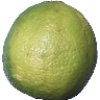
Label: limes